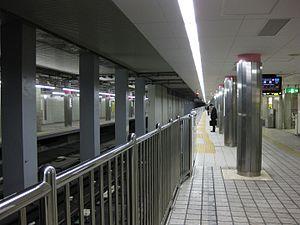
Nodahanshin est une station du métro d'Osaka sur la ligne Sennichimae dans l'arrondissement de Fukushima à Osaka.